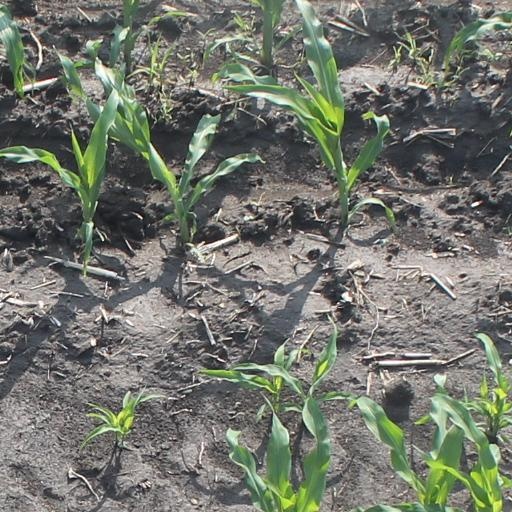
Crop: maize; corn